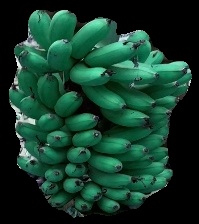
Variety: rasbale
Grade: grade1